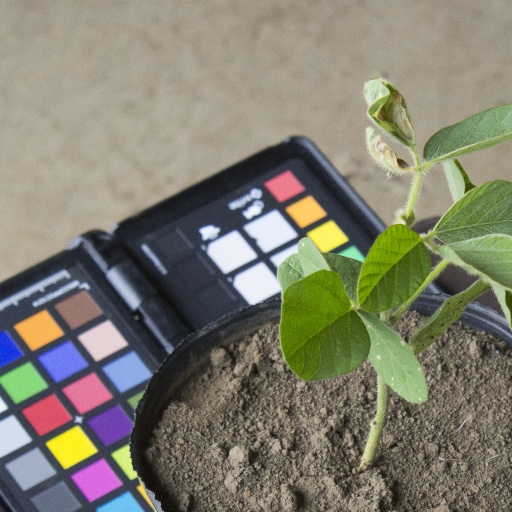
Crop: soybean